Ruthie Ann Miles

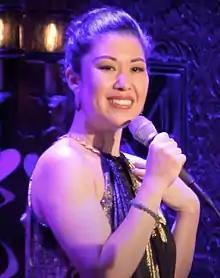
Ruthie Ann Miles at Feinstein's/54 Below in 2015.

Ruthie Ann Miles (born April 21, 1983) is an American actress and singer, best known for her roles in musical theatre, especially in "The King and I" and "Here Lies Love", and on television.